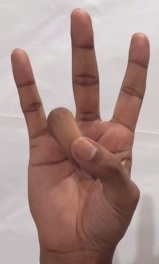
ASL sign: 7